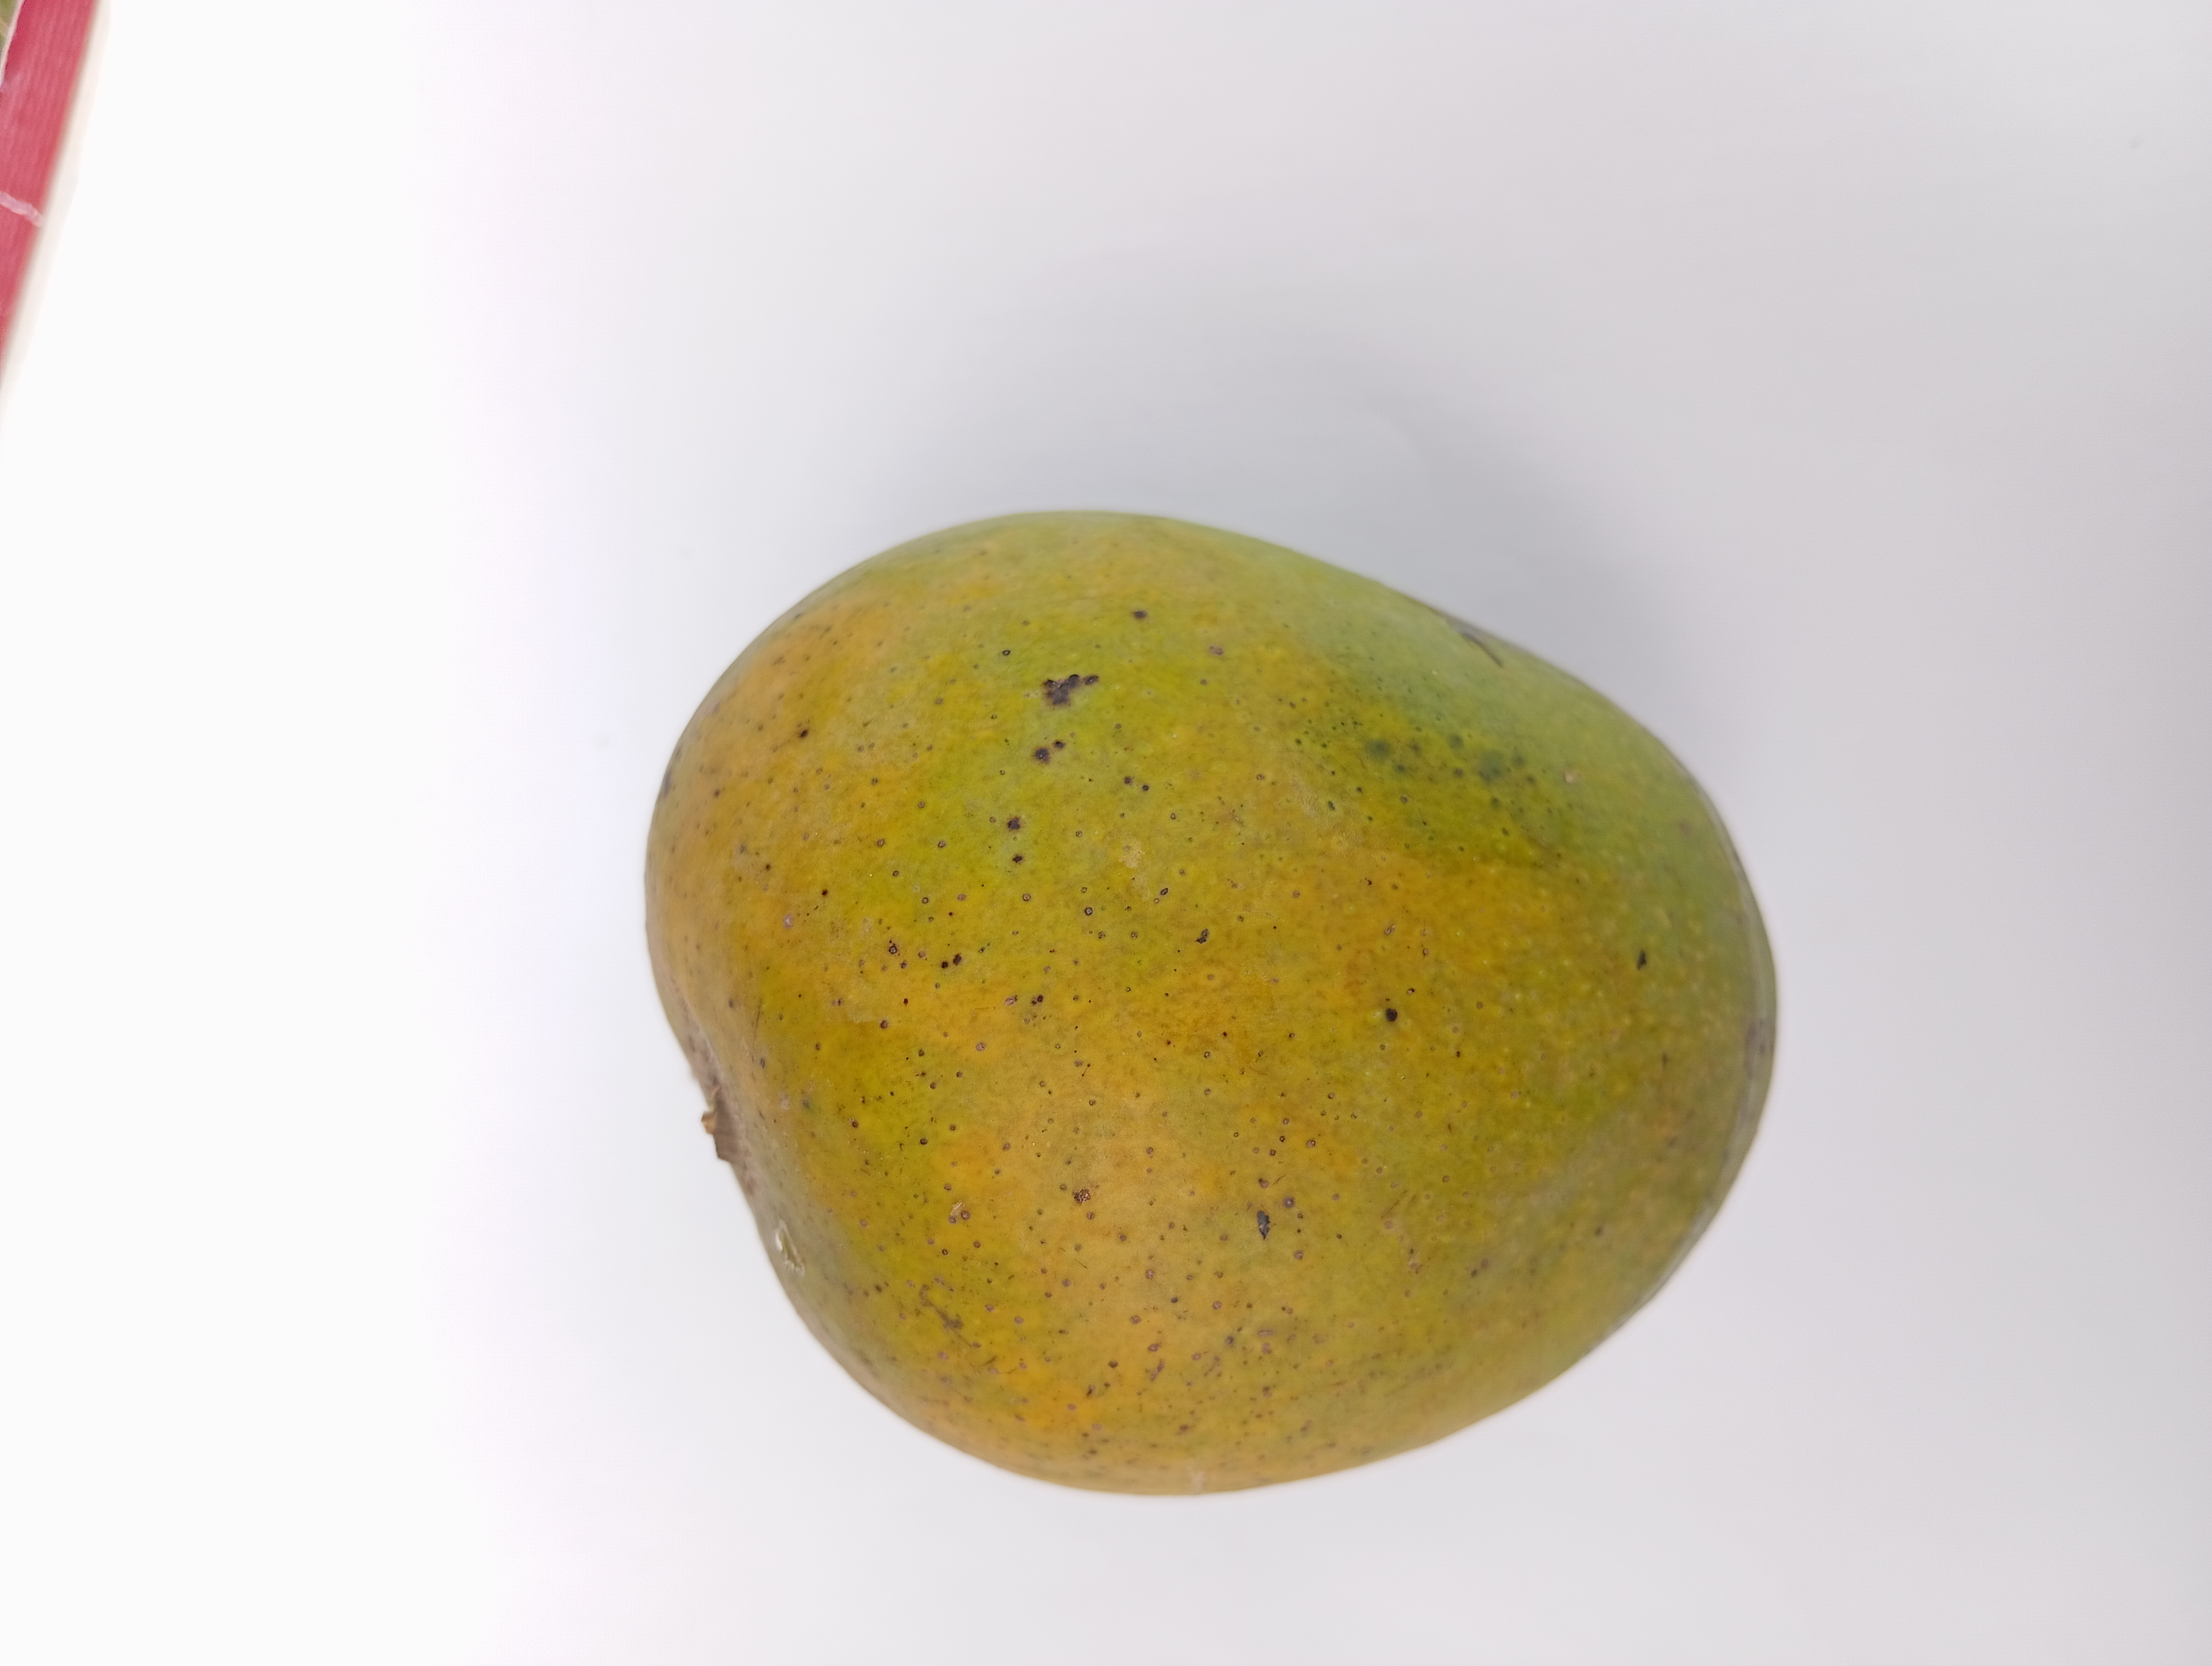
Mango variety: Himsagar